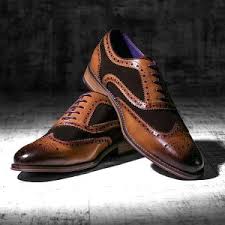
Label: Brogue